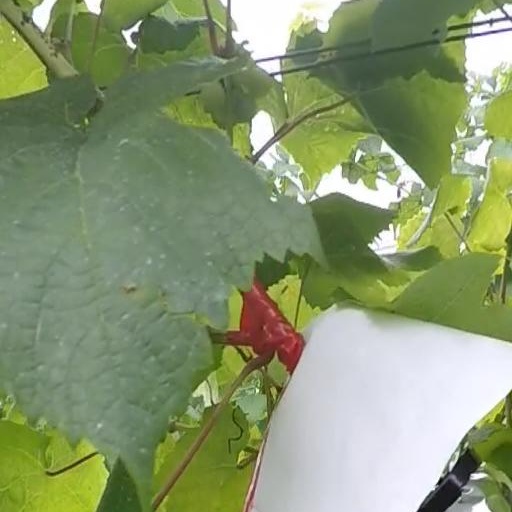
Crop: grape